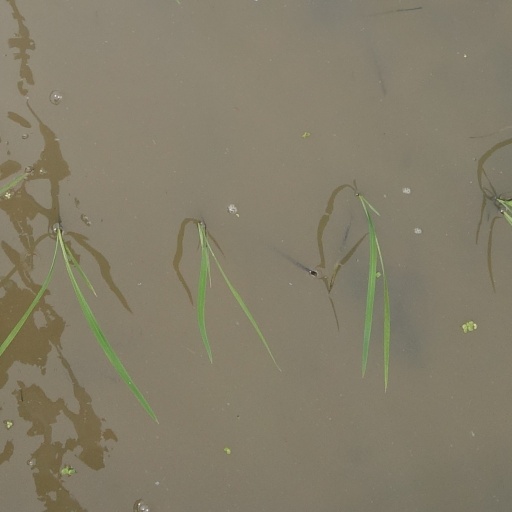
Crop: rice